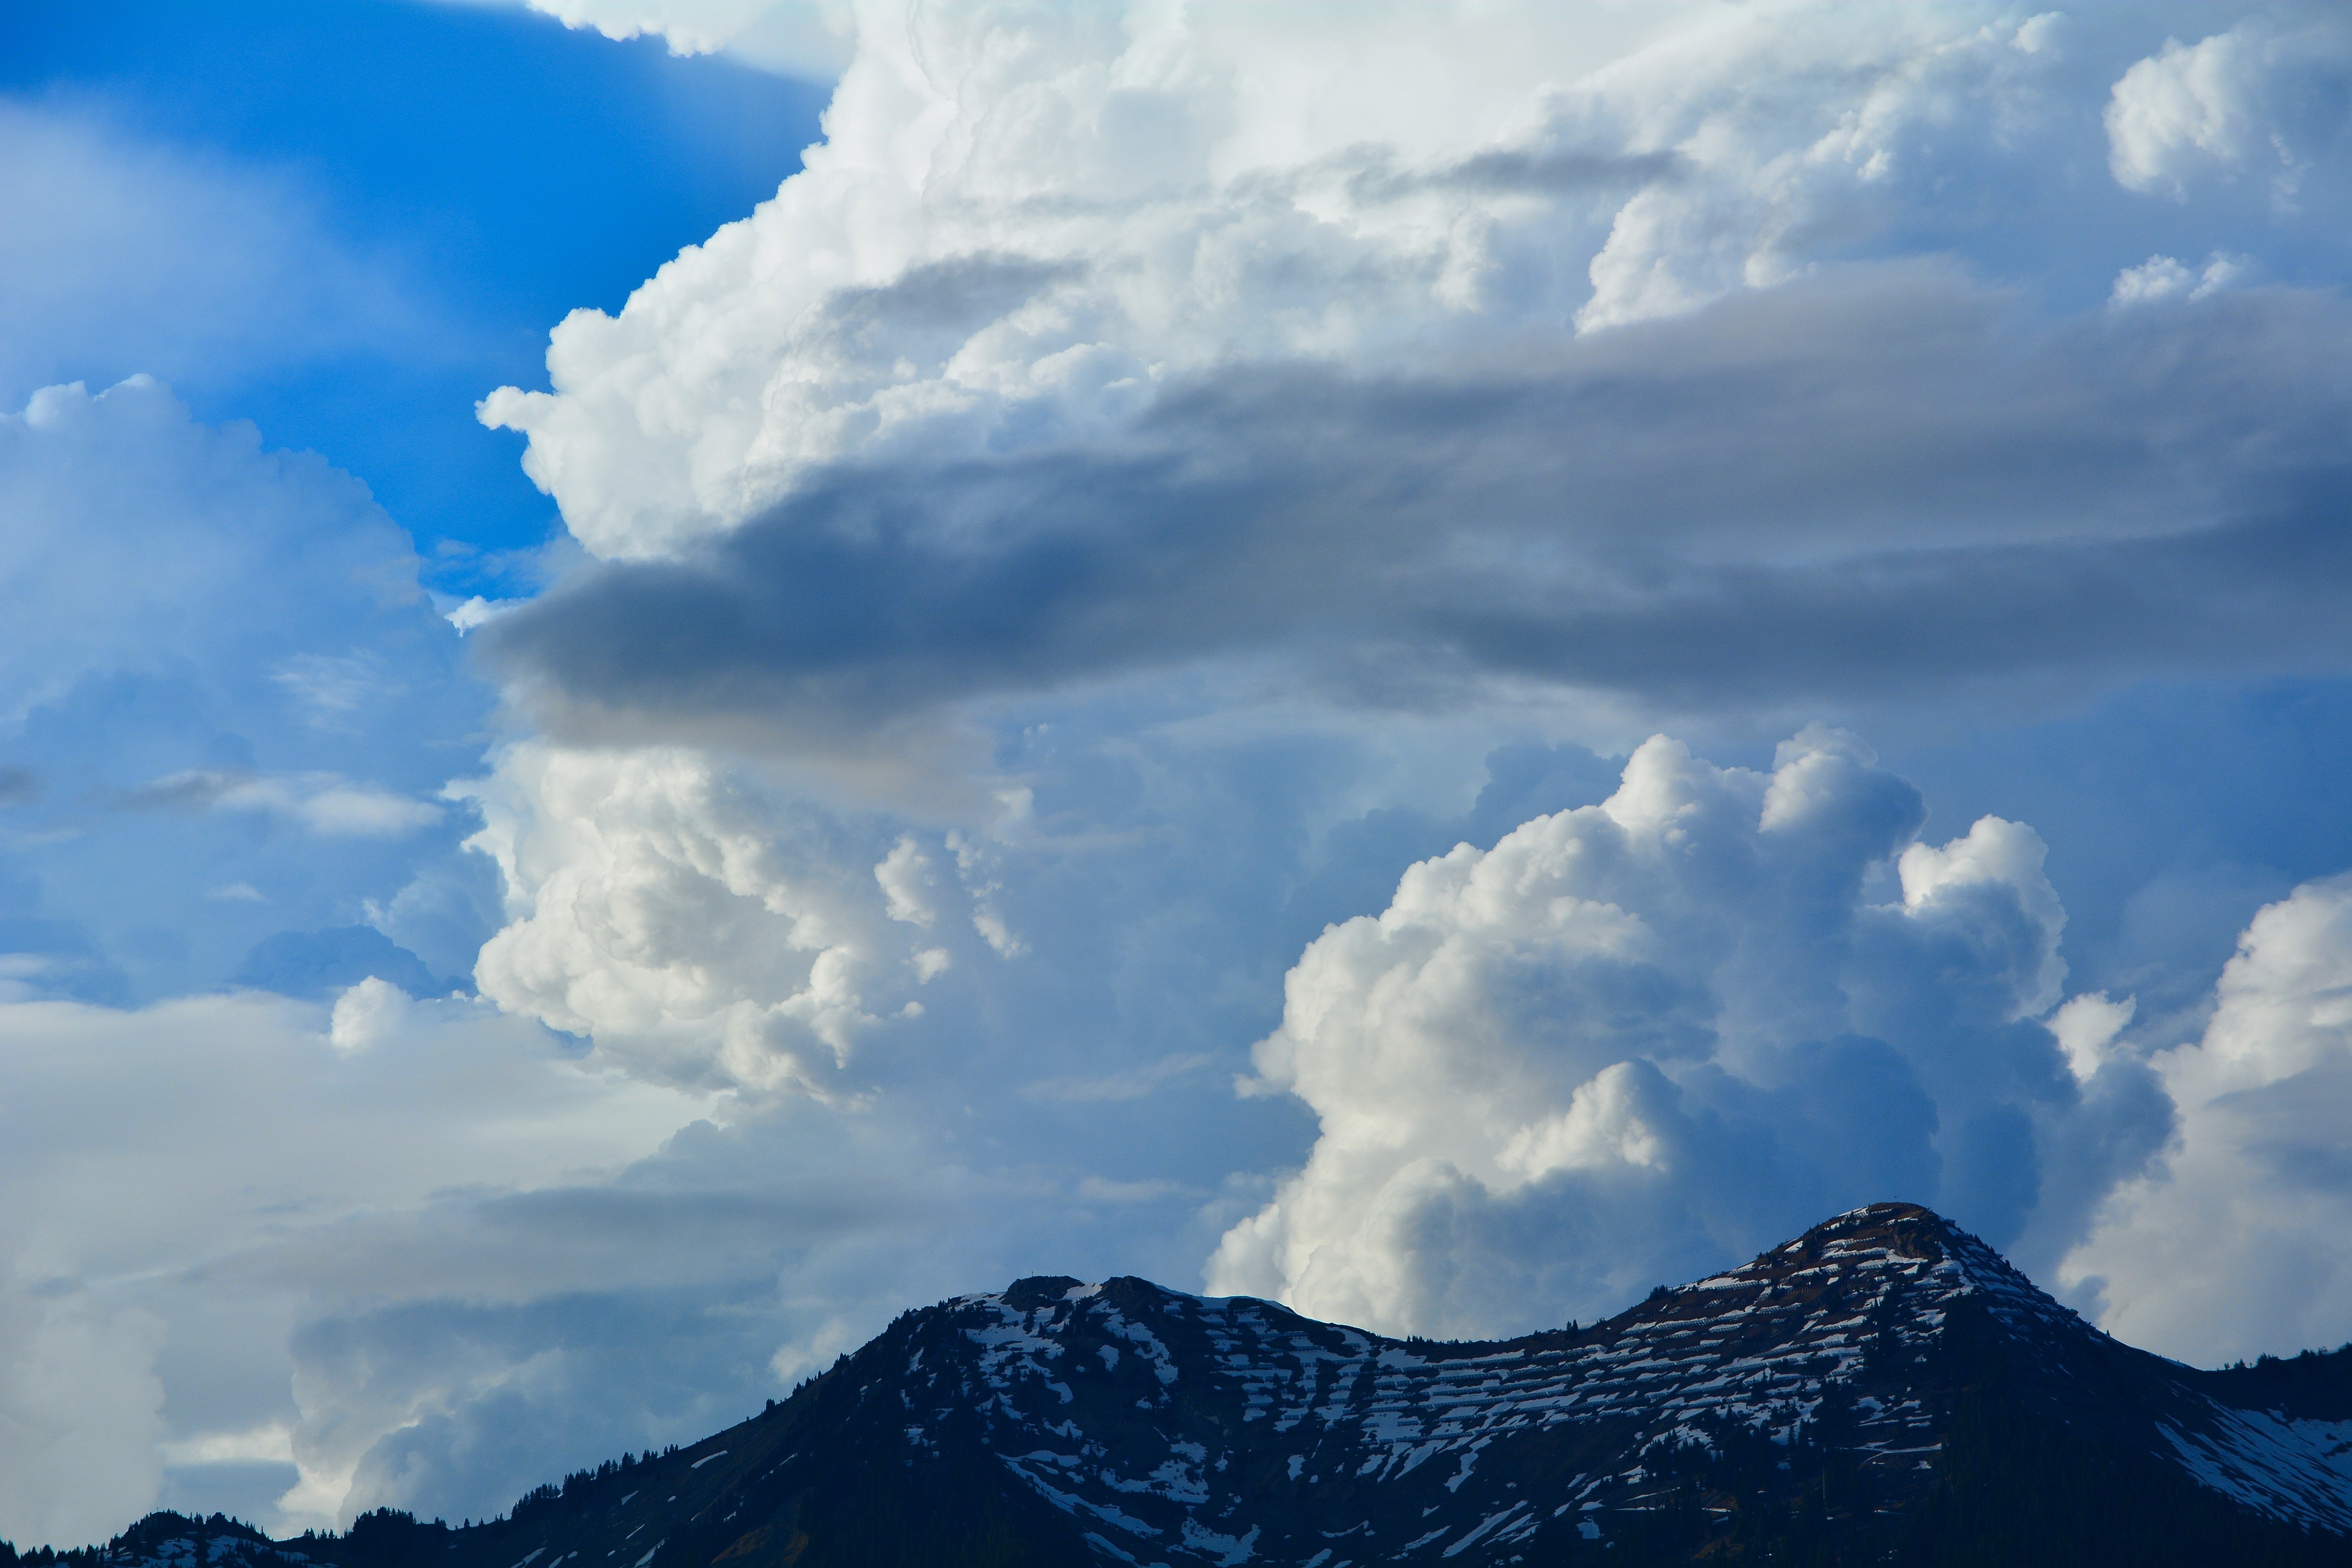
nature, horizon, mountain, cloud, sky, atmosphere, mountain range, weather, cumulus, blue, clouds, mountains, weather mood, mountain peaks, meteorological phenomenon, mountainous landforms